Jeremiah S. Hess

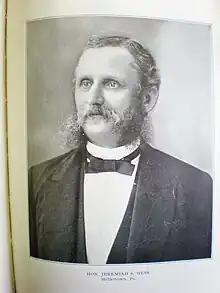
Senate portrait

Jeremiah S. Hess was an American politician who served in the Pennsylvania Senate for the 18th district representing Northampton County as a Democrat.